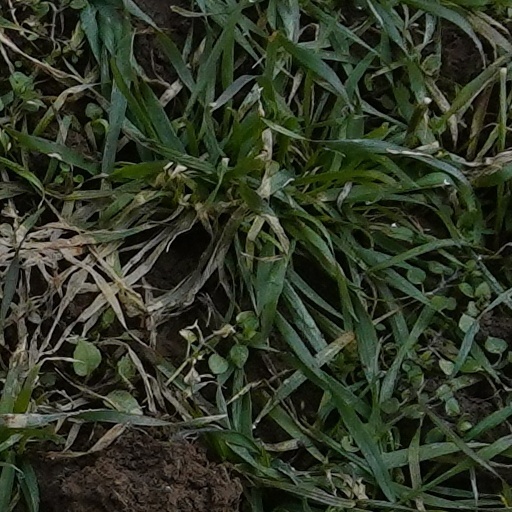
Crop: wheat